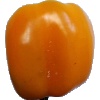
Label: yellow_pepper